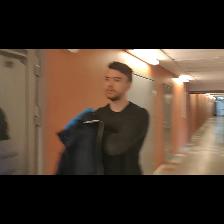
Label: Human